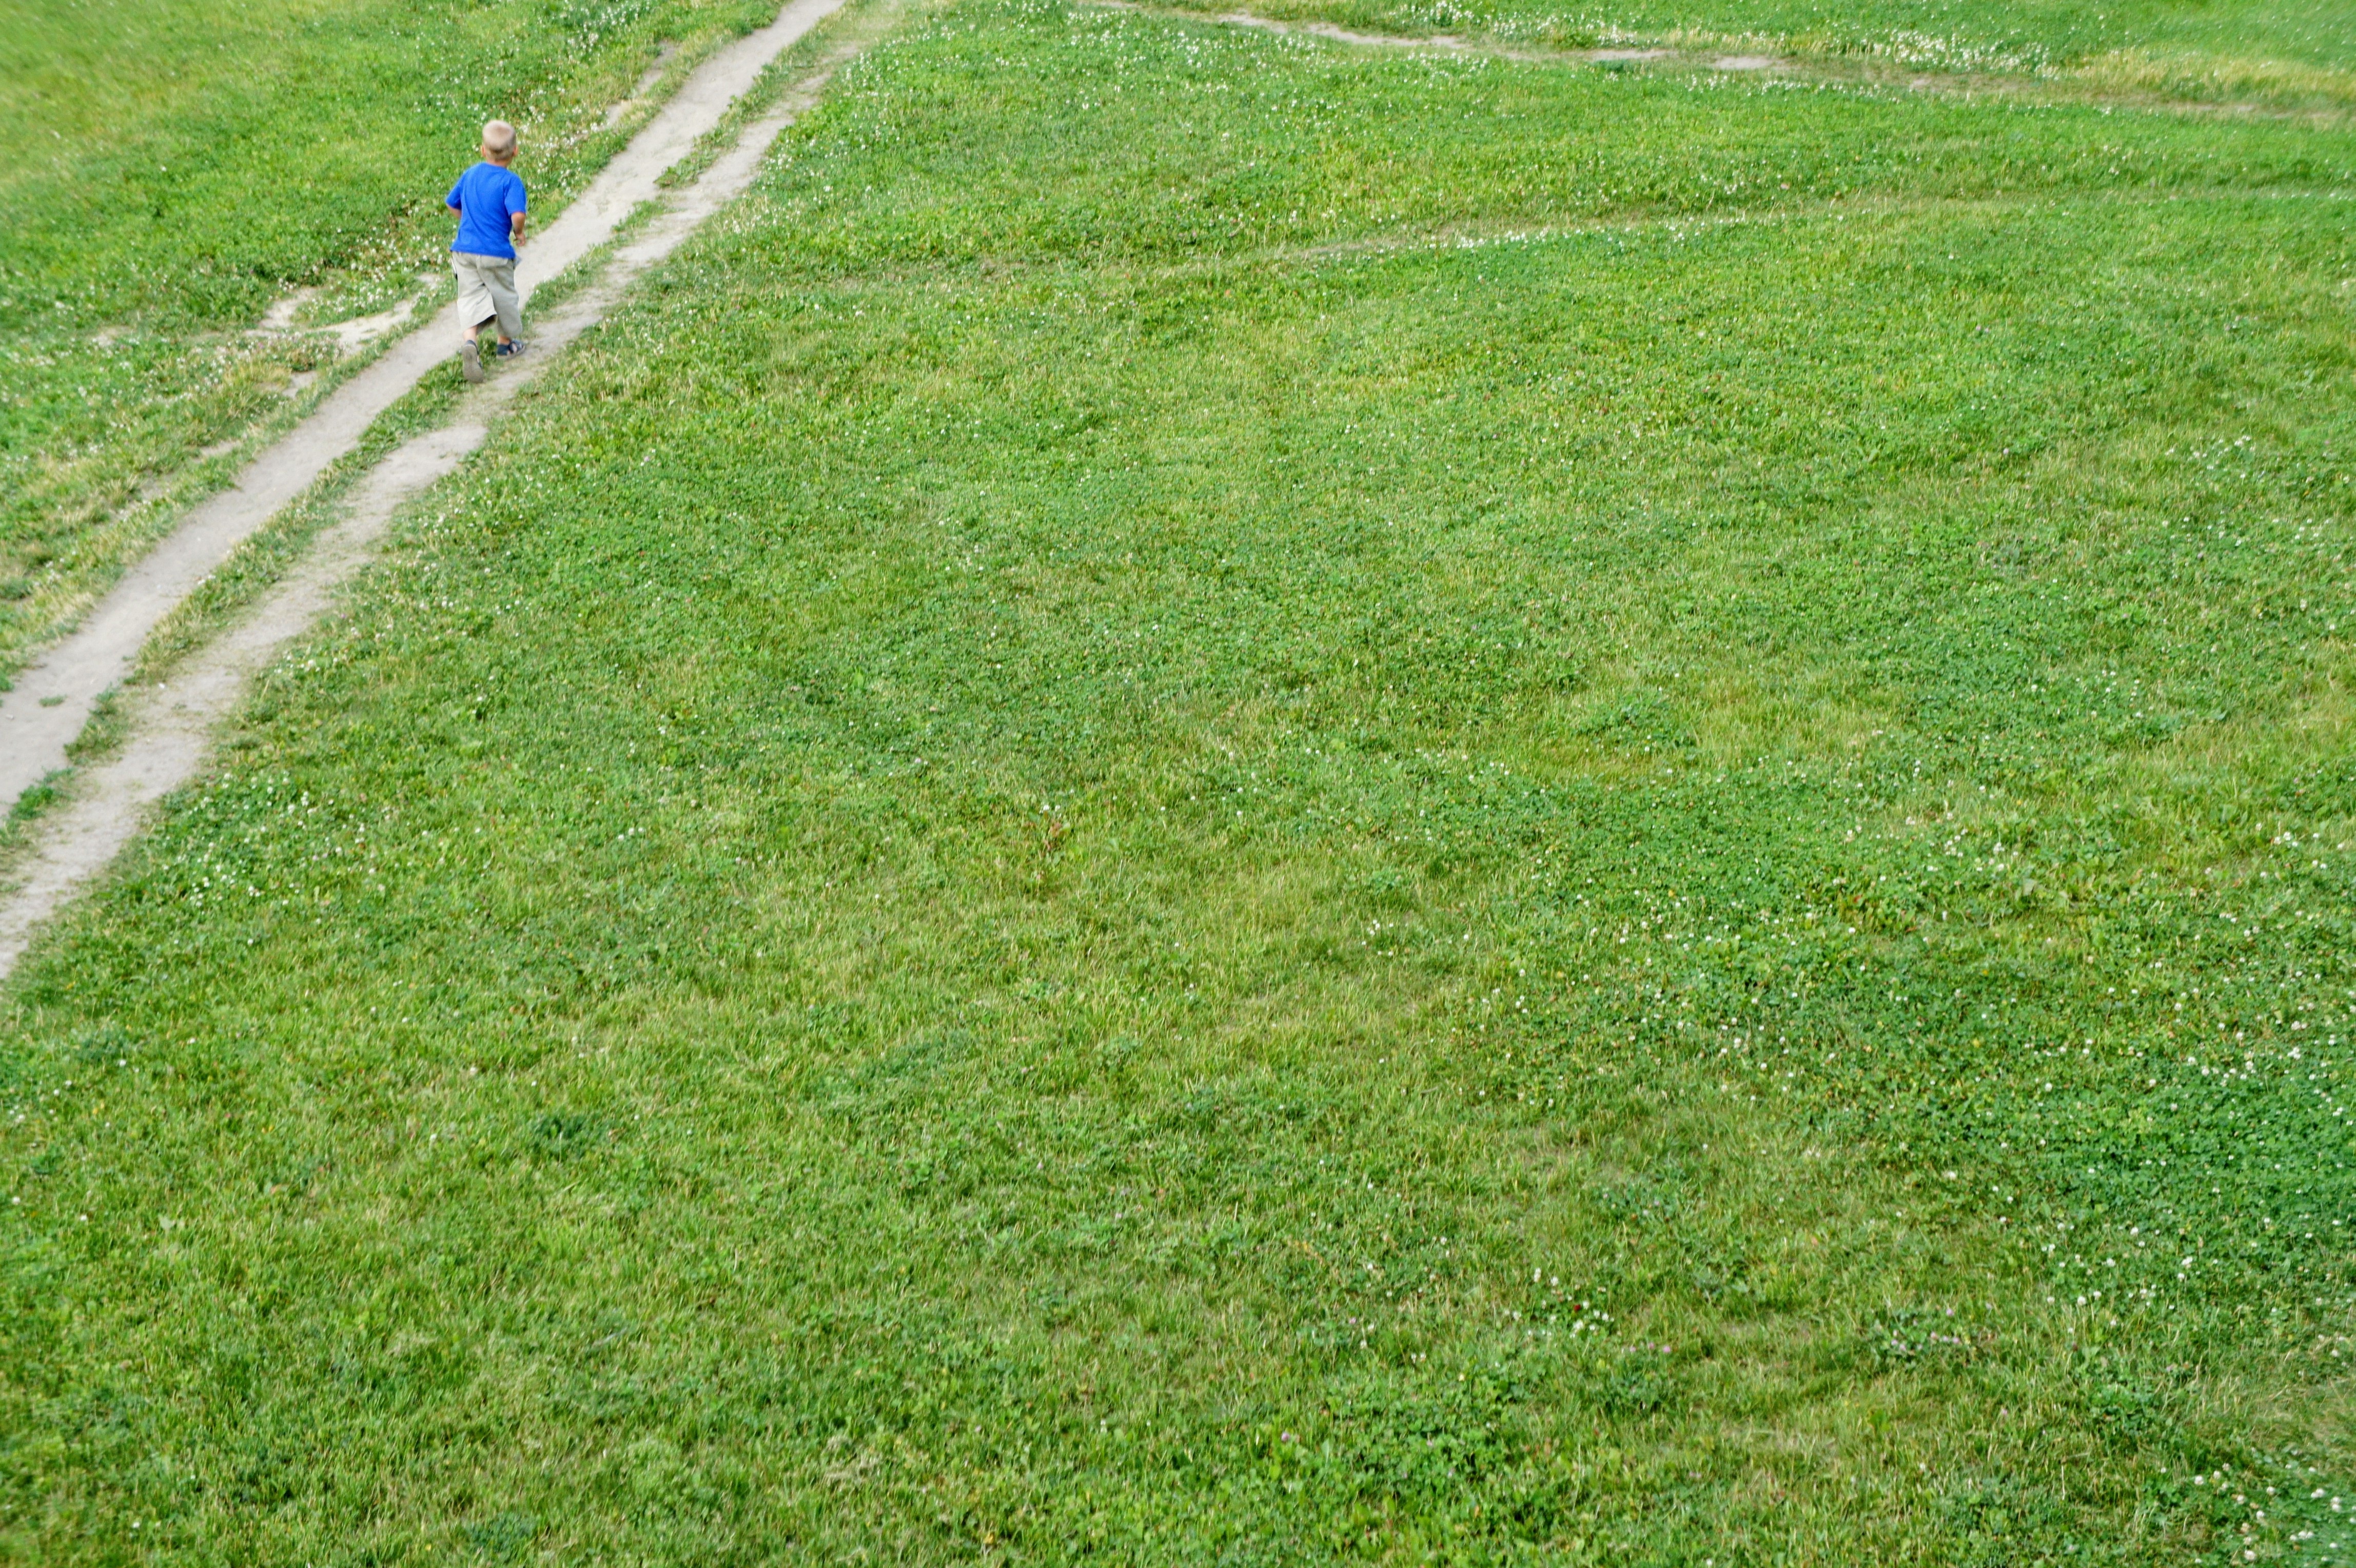
grass, plant, field, lawn, meadow, run, walkway, green, pasture, soil, child, grassland, shrub, away, flooring, in the green, grass family